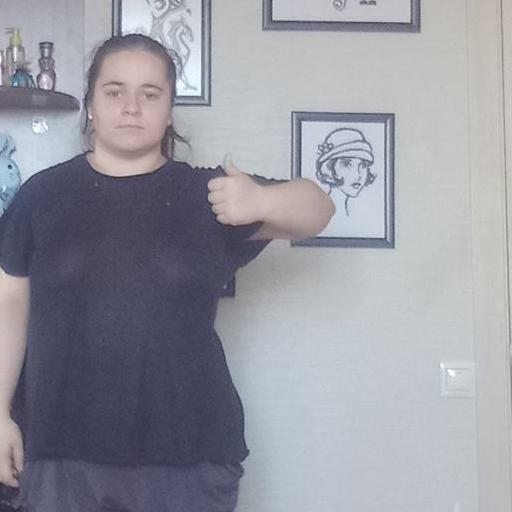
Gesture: like